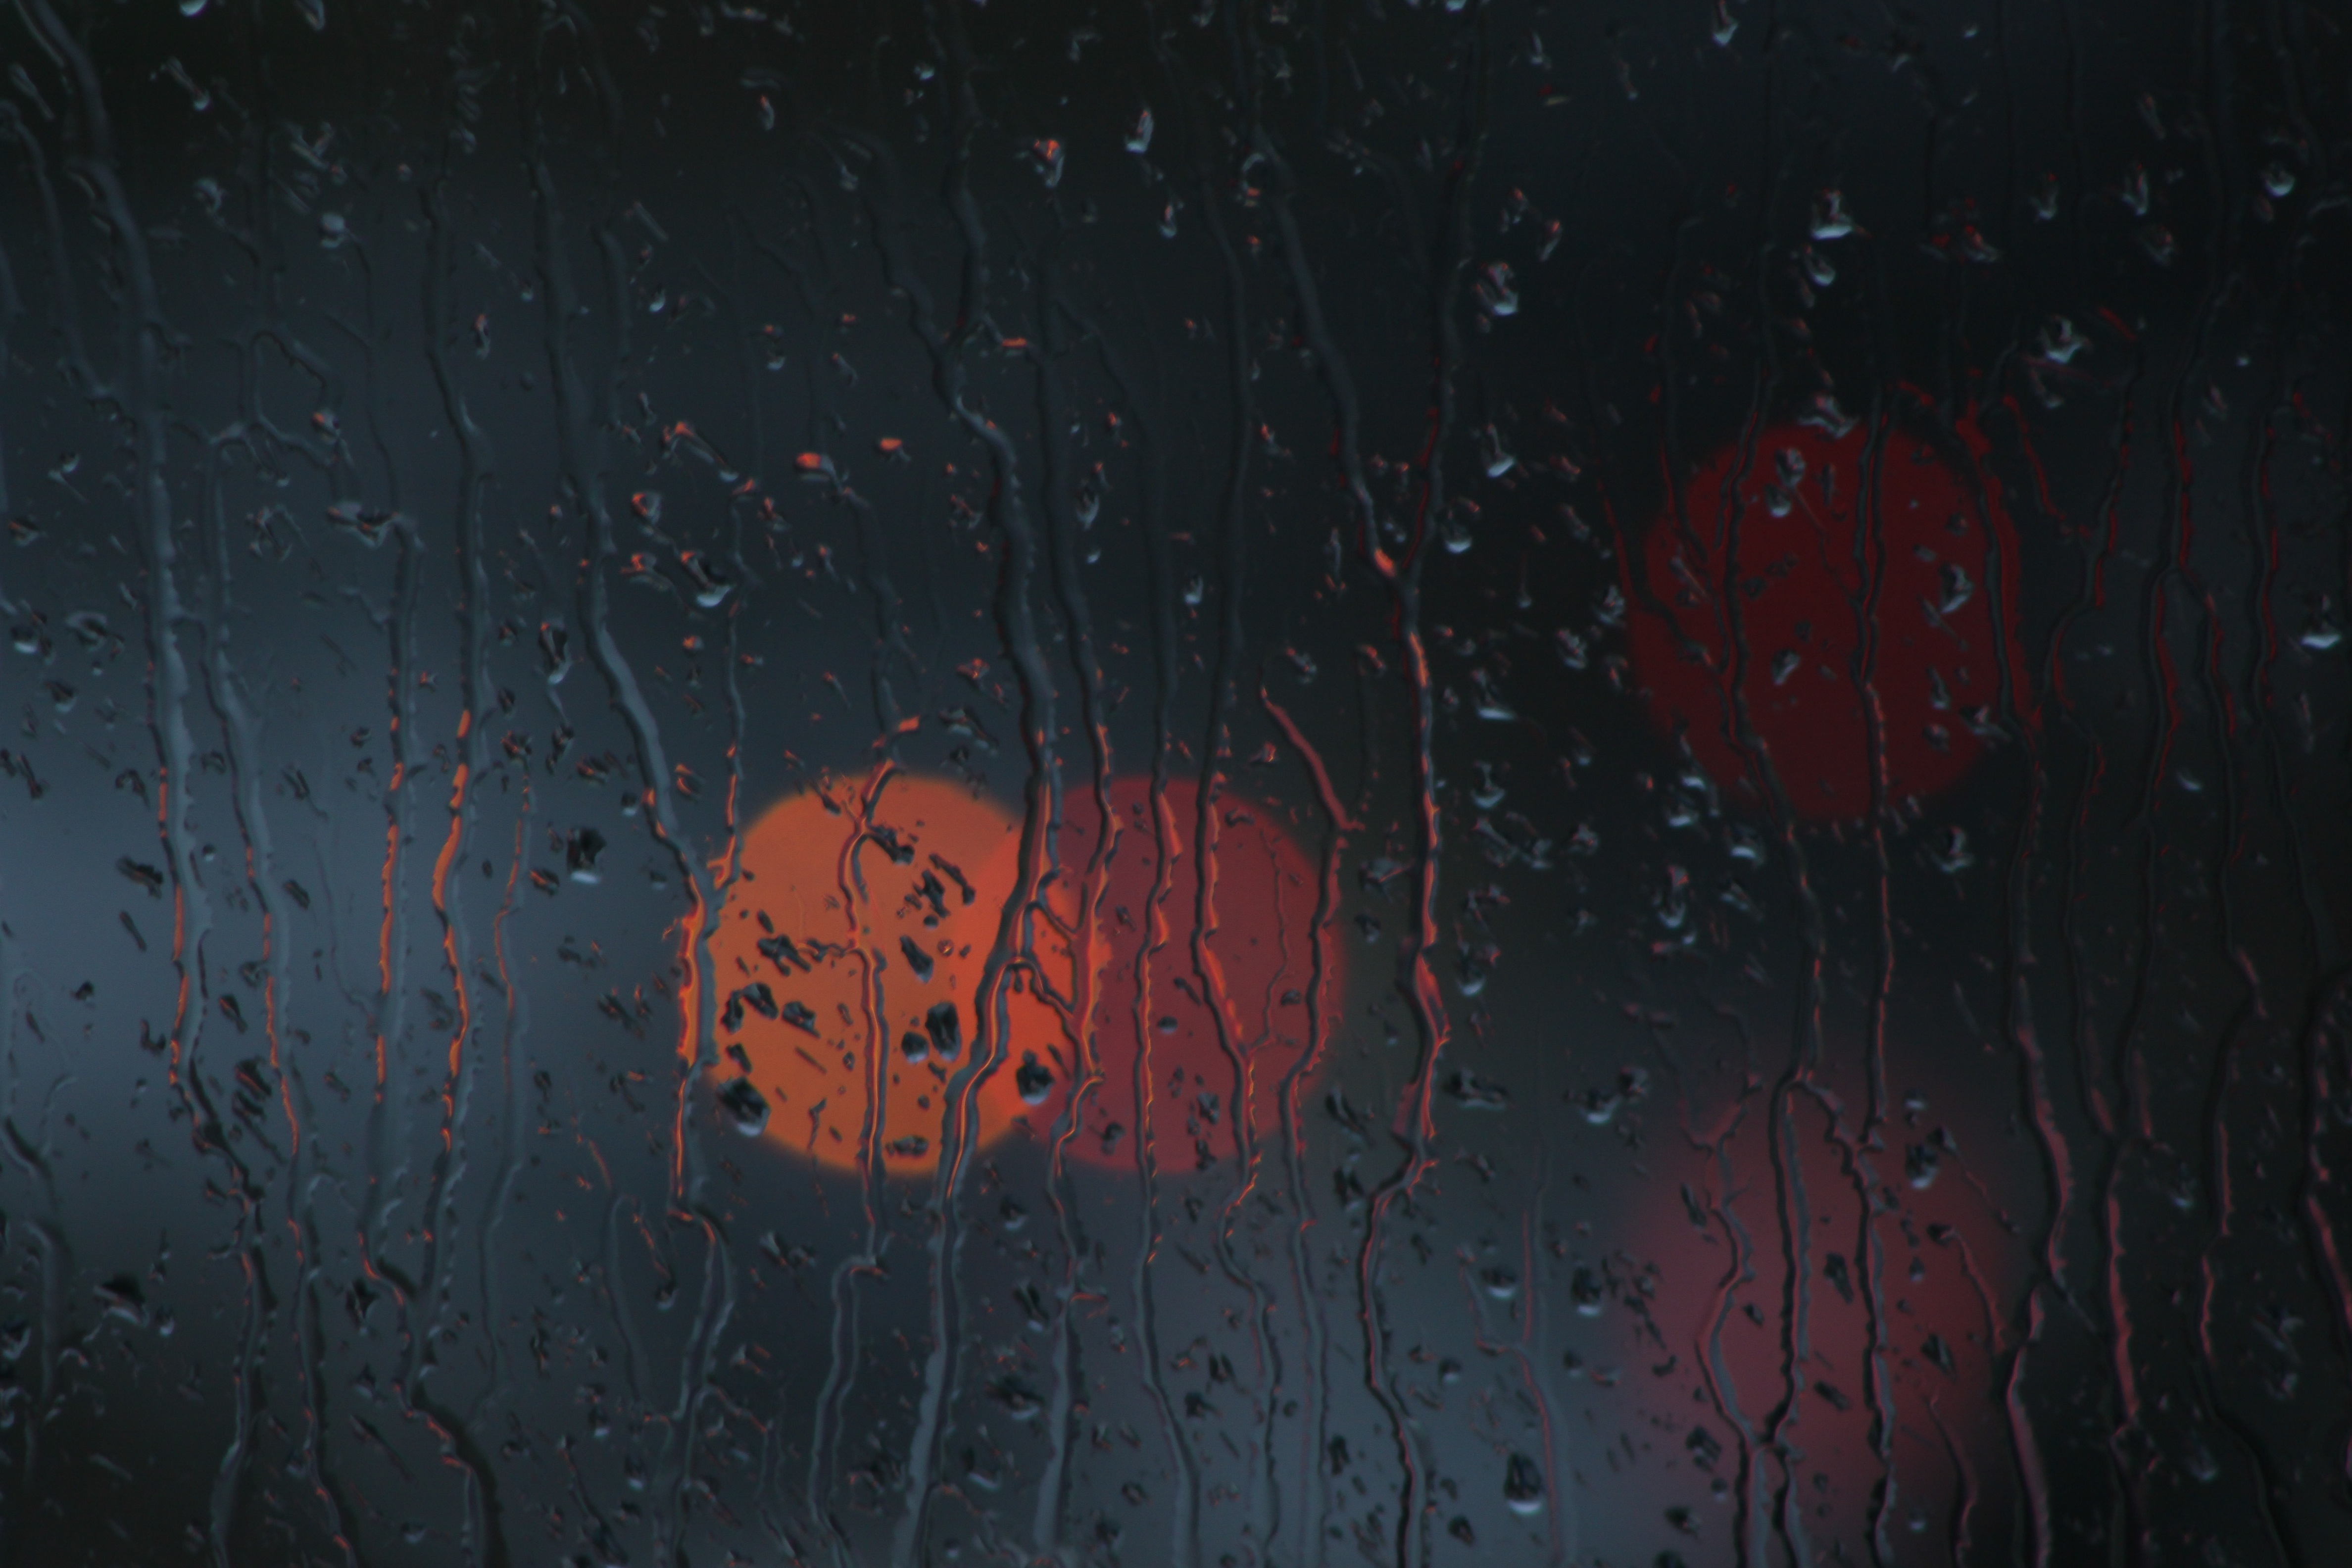
bokeh, texture, rain, window, glass, dark, red, darkness, screenshot, computer wallpaper